Winnipeg Walkway

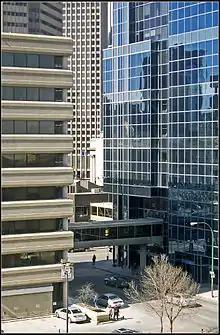
Part of the Winnipeg Skywalk system, connecting the Cargill Building to 200 Graham Avenue

The Winnipeg Walkway System, also known as the Winnipeg Skywalk, is a network of pedestrian skyways and tunnels connecting a significant portion of downtown Winnipeg, Manitoba.